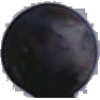
Label: blue_grape